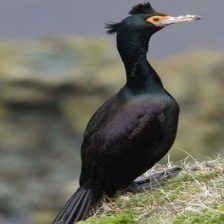
Species: RED FACED CORMORANT
Scientific name: PHALACROCORAX URILE